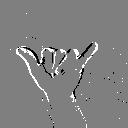
ASL letter: y